Glenn Thrush

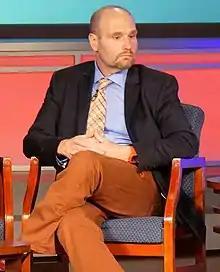
Thrush in 2017

Glenn Thrush (born April 6, 1967) is an American journalist, pundit, and author. He is a reporter for "The New York Times" covering the Department of Justice and was formerly a White House correspondent. He is also a contributor for MSNBC, and was previously chief political correspondent at "Politico" and a senior staff writer for "Politico Magazine".